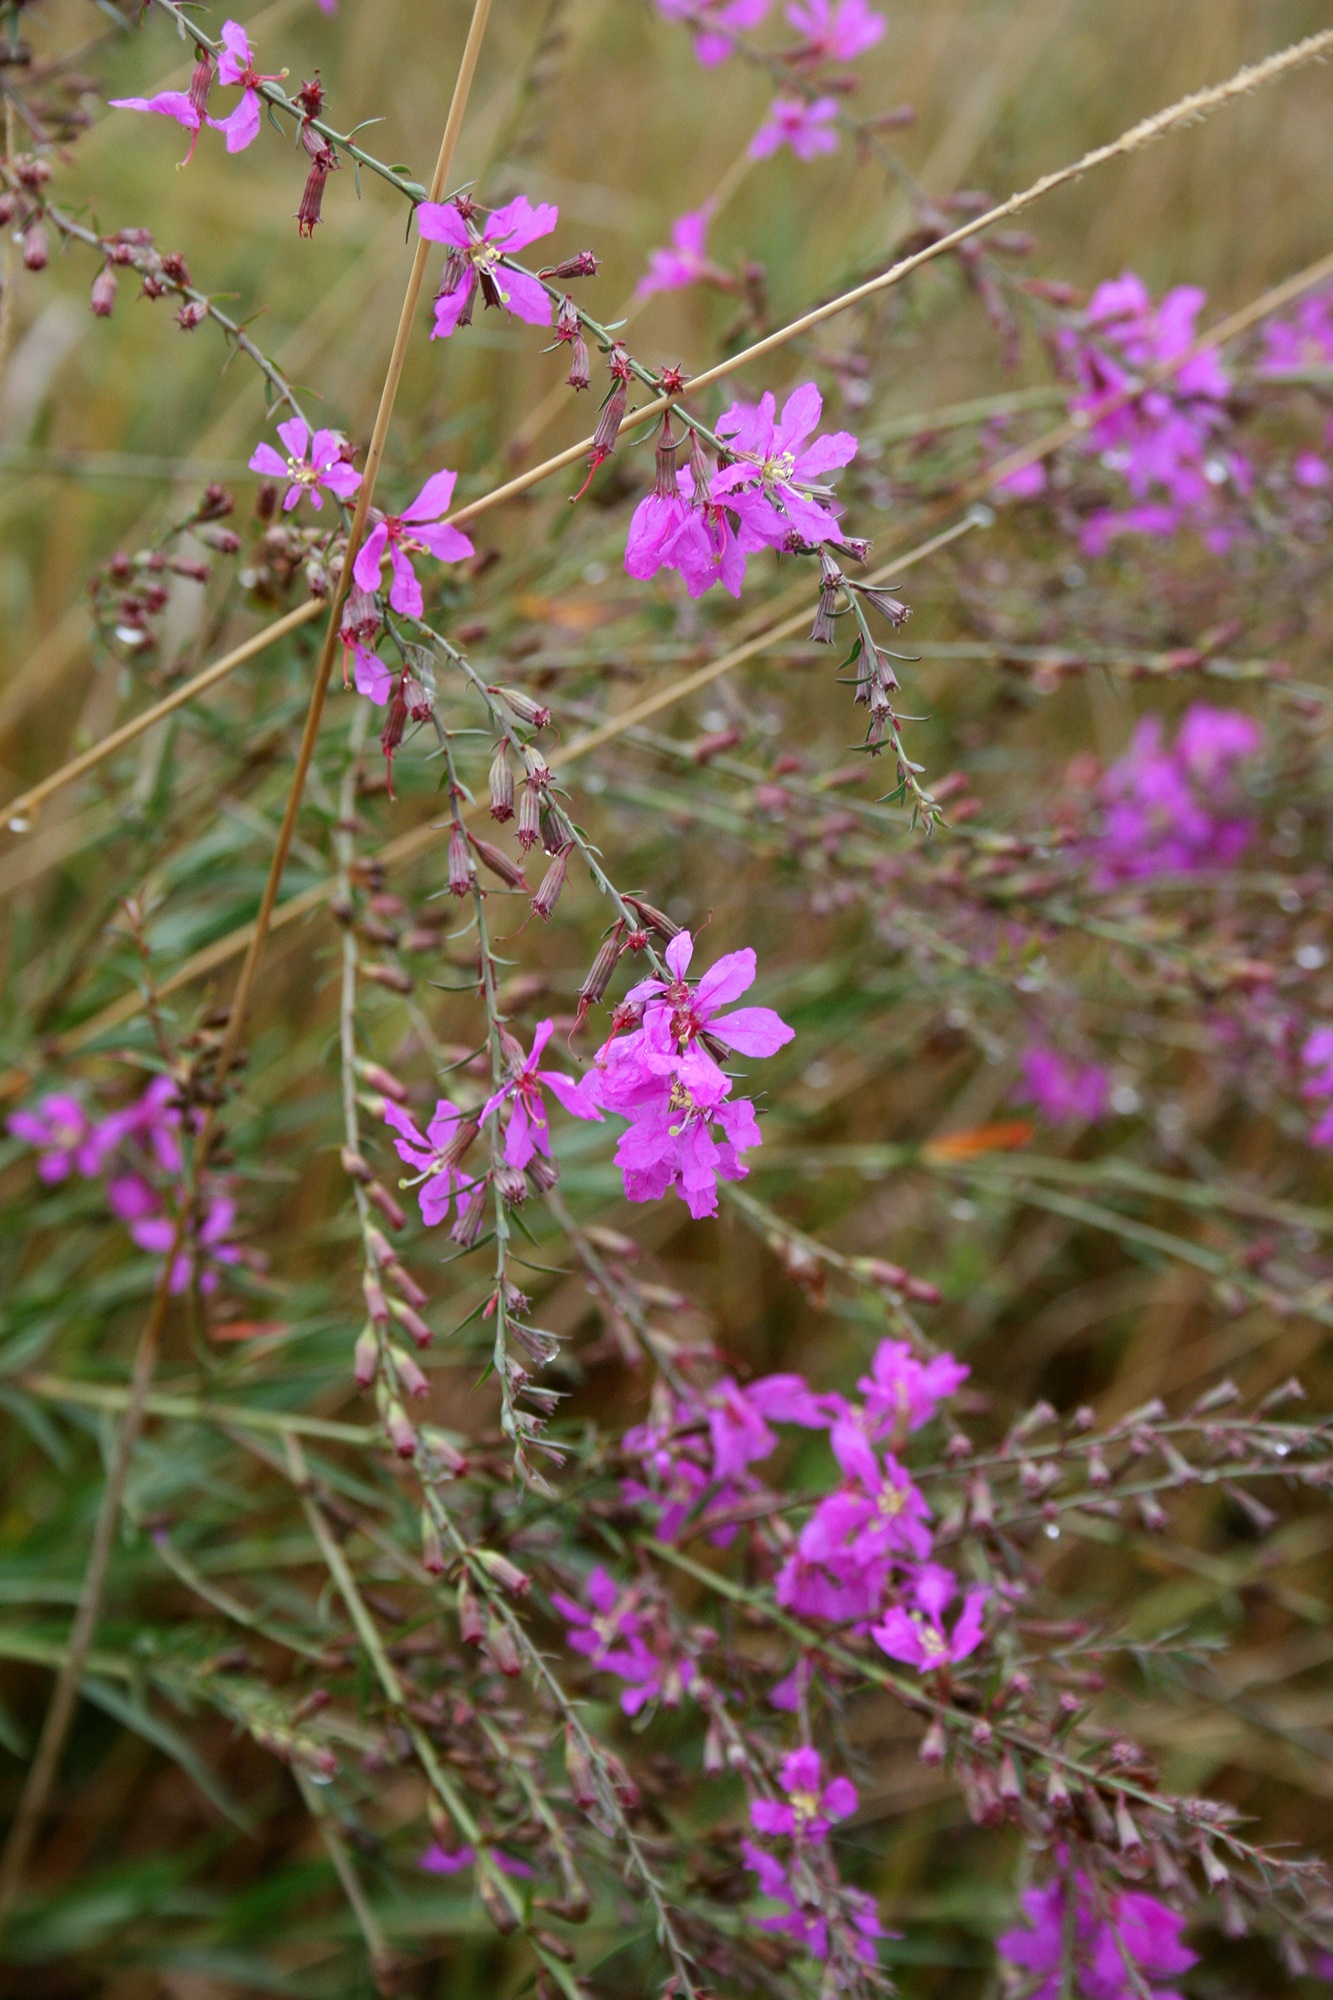
nature, blossom, plant, meadow, prairie, flower, herb, botany, garden, pink, flora, wildflower, gardening, shrub, ornamental plants, flowering plant, summer plants, grass family, land plant, english lavender, breckland thyme